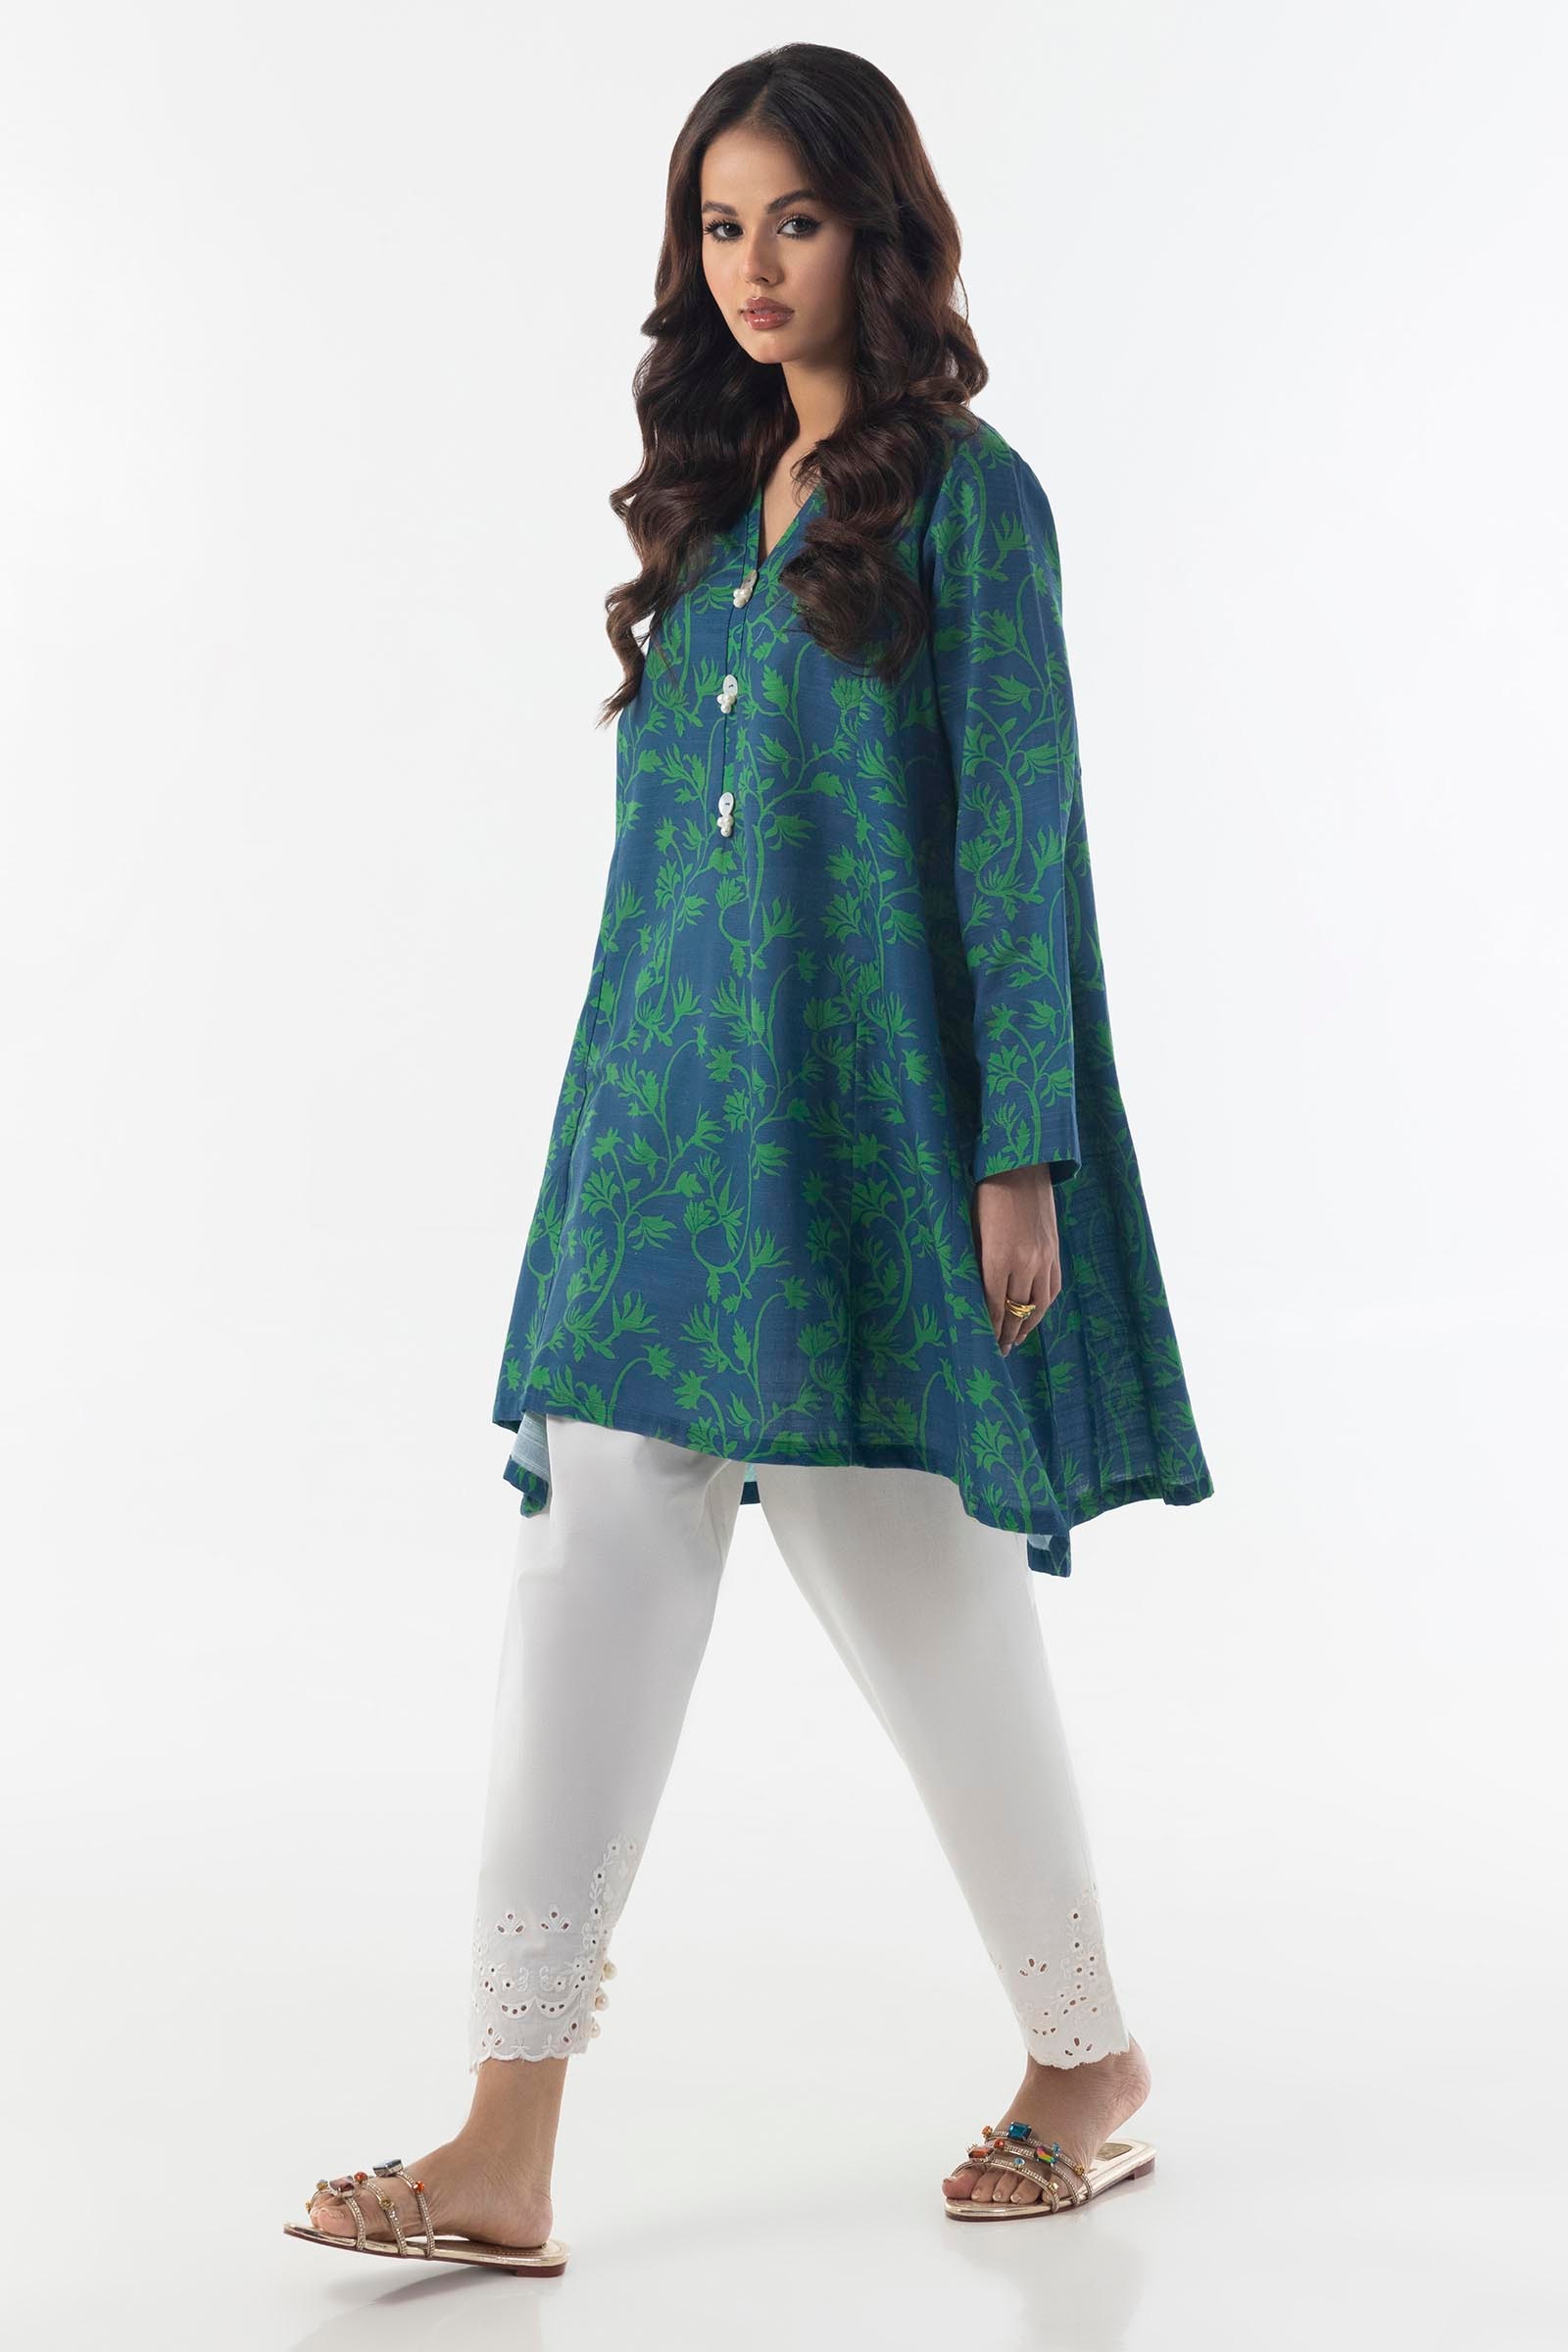
green multi print tunic top